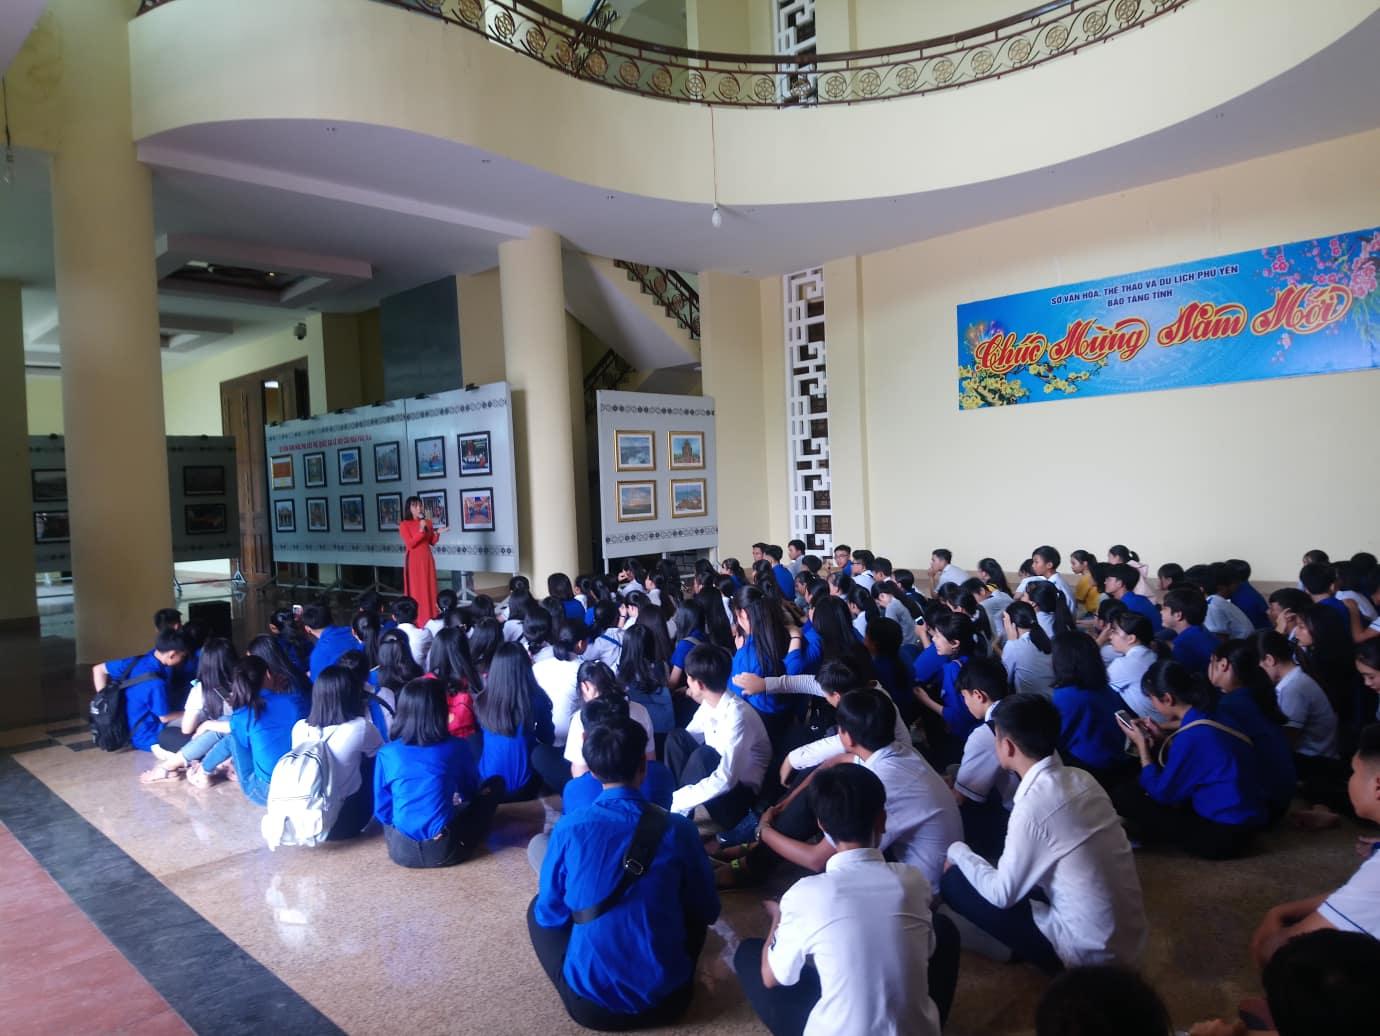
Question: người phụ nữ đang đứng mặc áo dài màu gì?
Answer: màu đỏ